Dan Meuser

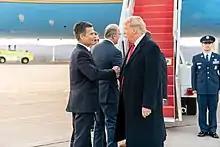
Meuser greeting President Donald Trump in March 2020

As the House of Representatives was debating HR 489 in July 2019, which passed 240 - 187, condemning Trump for promoting racism and xenophobia after he attacked four Democratic members of Congress, telling them to "go back" to the "places from which they came," Meuser defended Trump and called the bill a baseless attack by Democratic leadership. "I strongly oppose Democrat leadership's latest effort to harass [Trump]. For years, he and his supporters have been subjected to baseless attacks. Such slander is a disservice to our nation and the American people, and I am tired of it." The tweet from which the quote is sourced contained a video in which Meuser, standing on the House floor, said, "I rise today in opposition of House Resolution 489."